Maria Roth-Bernasconi

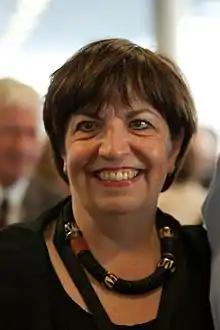

Maria Roth-Bernasconi (born 14 September 1955) is a Swiss politician who had served in the legislature and been former co-president of the women's chapter of the Social Democratic Party of Switzerland. As an MP she criticized Micheline Calmy-Rey's wearing a white headscarf to meet the Iranian President.